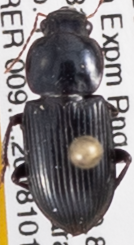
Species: Discoderus robustus
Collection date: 2018-10-10
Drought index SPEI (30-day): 1.382
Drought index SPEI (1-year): -0.656
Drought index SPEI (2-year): -1.45